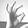
ASL letter: F